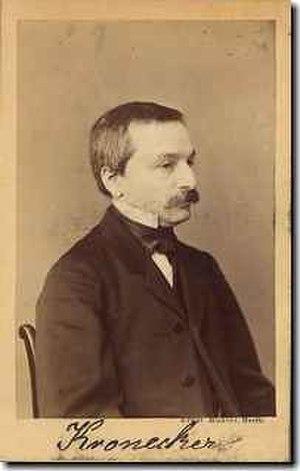
Août : l'anatomiste hollandais Eugène Dubois découvre les premiers restes d'Homo erectus à Trinil, à l’est de l'île de Java en Indonésie. Il le nomme pithécanthrope dans une étude publiée en 1894.
Une équation diophantienne, en mathématiques, est une équation polynomiale à une ou plusieurs inconnues dont les solutions sont cherchées parmi les nombres entiers, éventuellement rationnels, les coefficients étant eux-mêmes également entiers. La branche des mathématiques qui s'intéresse à la résolution de telles équations s'est appelée longtemps l'analyse indéterminée avant de se fondre dans l'arithmétique ou la théorie des nombres.
En mathématiques et plus précisément en algèbre, un groupe abélien fini est un groupe à la fois commutatif et fini. C'est donc un cas particulier de groupe abélien de type fini. Ce concept possède néanmoins une histoire propre et de nombreuses applications spécifiques, aussi bien théoriques comme en arithmétique modulaire qu'industrielles comme pour les codes correcteurs.
Leopold Kronecker est un mathématicien et logicien allemand. Persuadé que l'arithmétique et l'analyse doivent être fondées sur les « nombres entiers », il est célèbre pour la citation suivante :
En algèbre et plus particulièrement en théorie des groupes, le théorème de structure des groupes abéliens finis est aussi appelé théorème de Kronecker. Il affirme que tout groupe abélien fini est isomorphe à un produit direct de groupes cycliques.